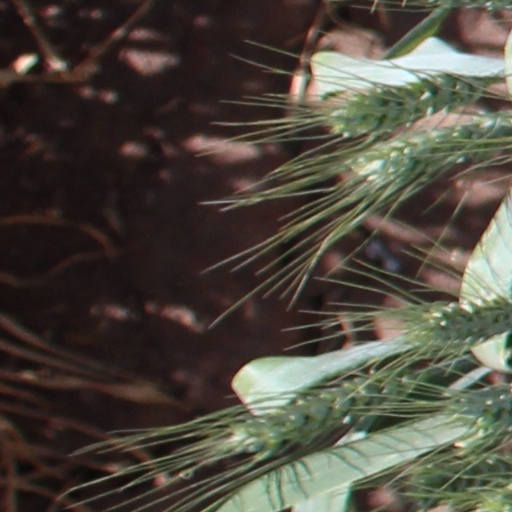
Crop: wheat